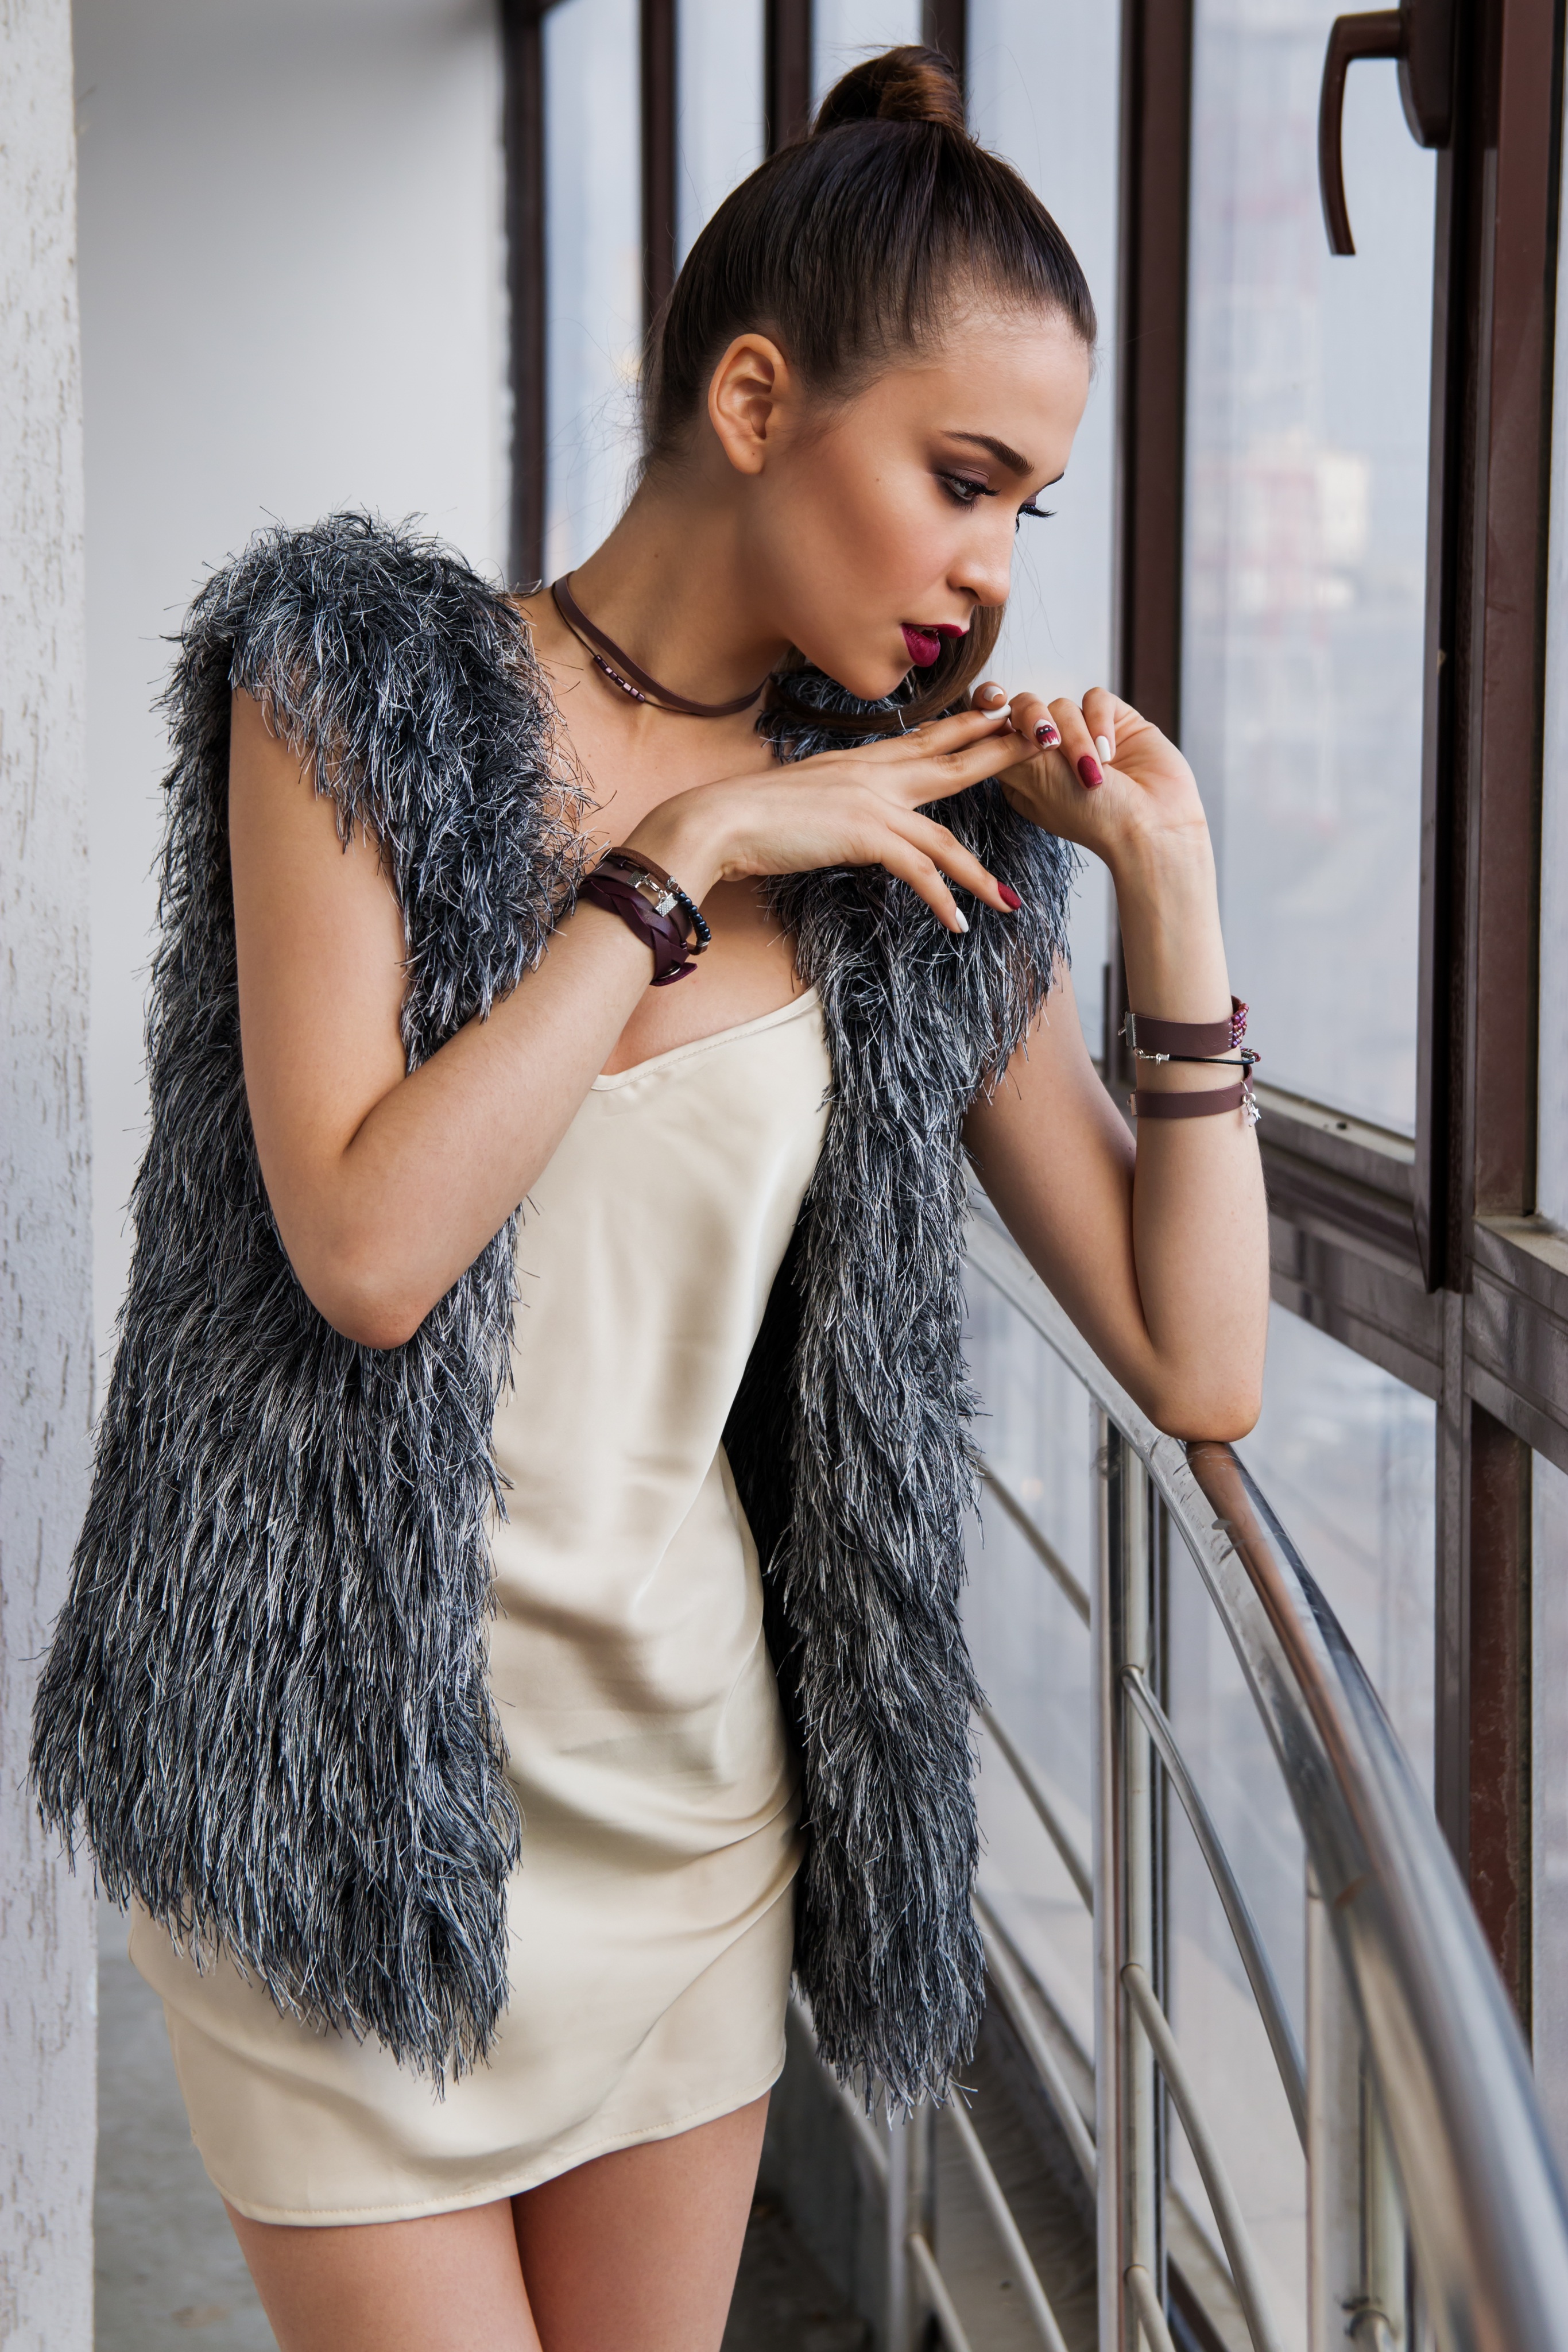
person, girl, woman, hair, photography, window, cute, photo, balcony, female, leg, fur, railing, model, young, fashion, professional, clothing, outerwear, hairstyle, makeup, long hair, human body, black hair, textile, indoors, dress, neck, bracelets, thigh, skin, beauty, beautiful, sexy, style, elegant, pretty, attractive, glamour, thin, abdomen, photo shoot, brown hair, choker, undergarment, supermodel